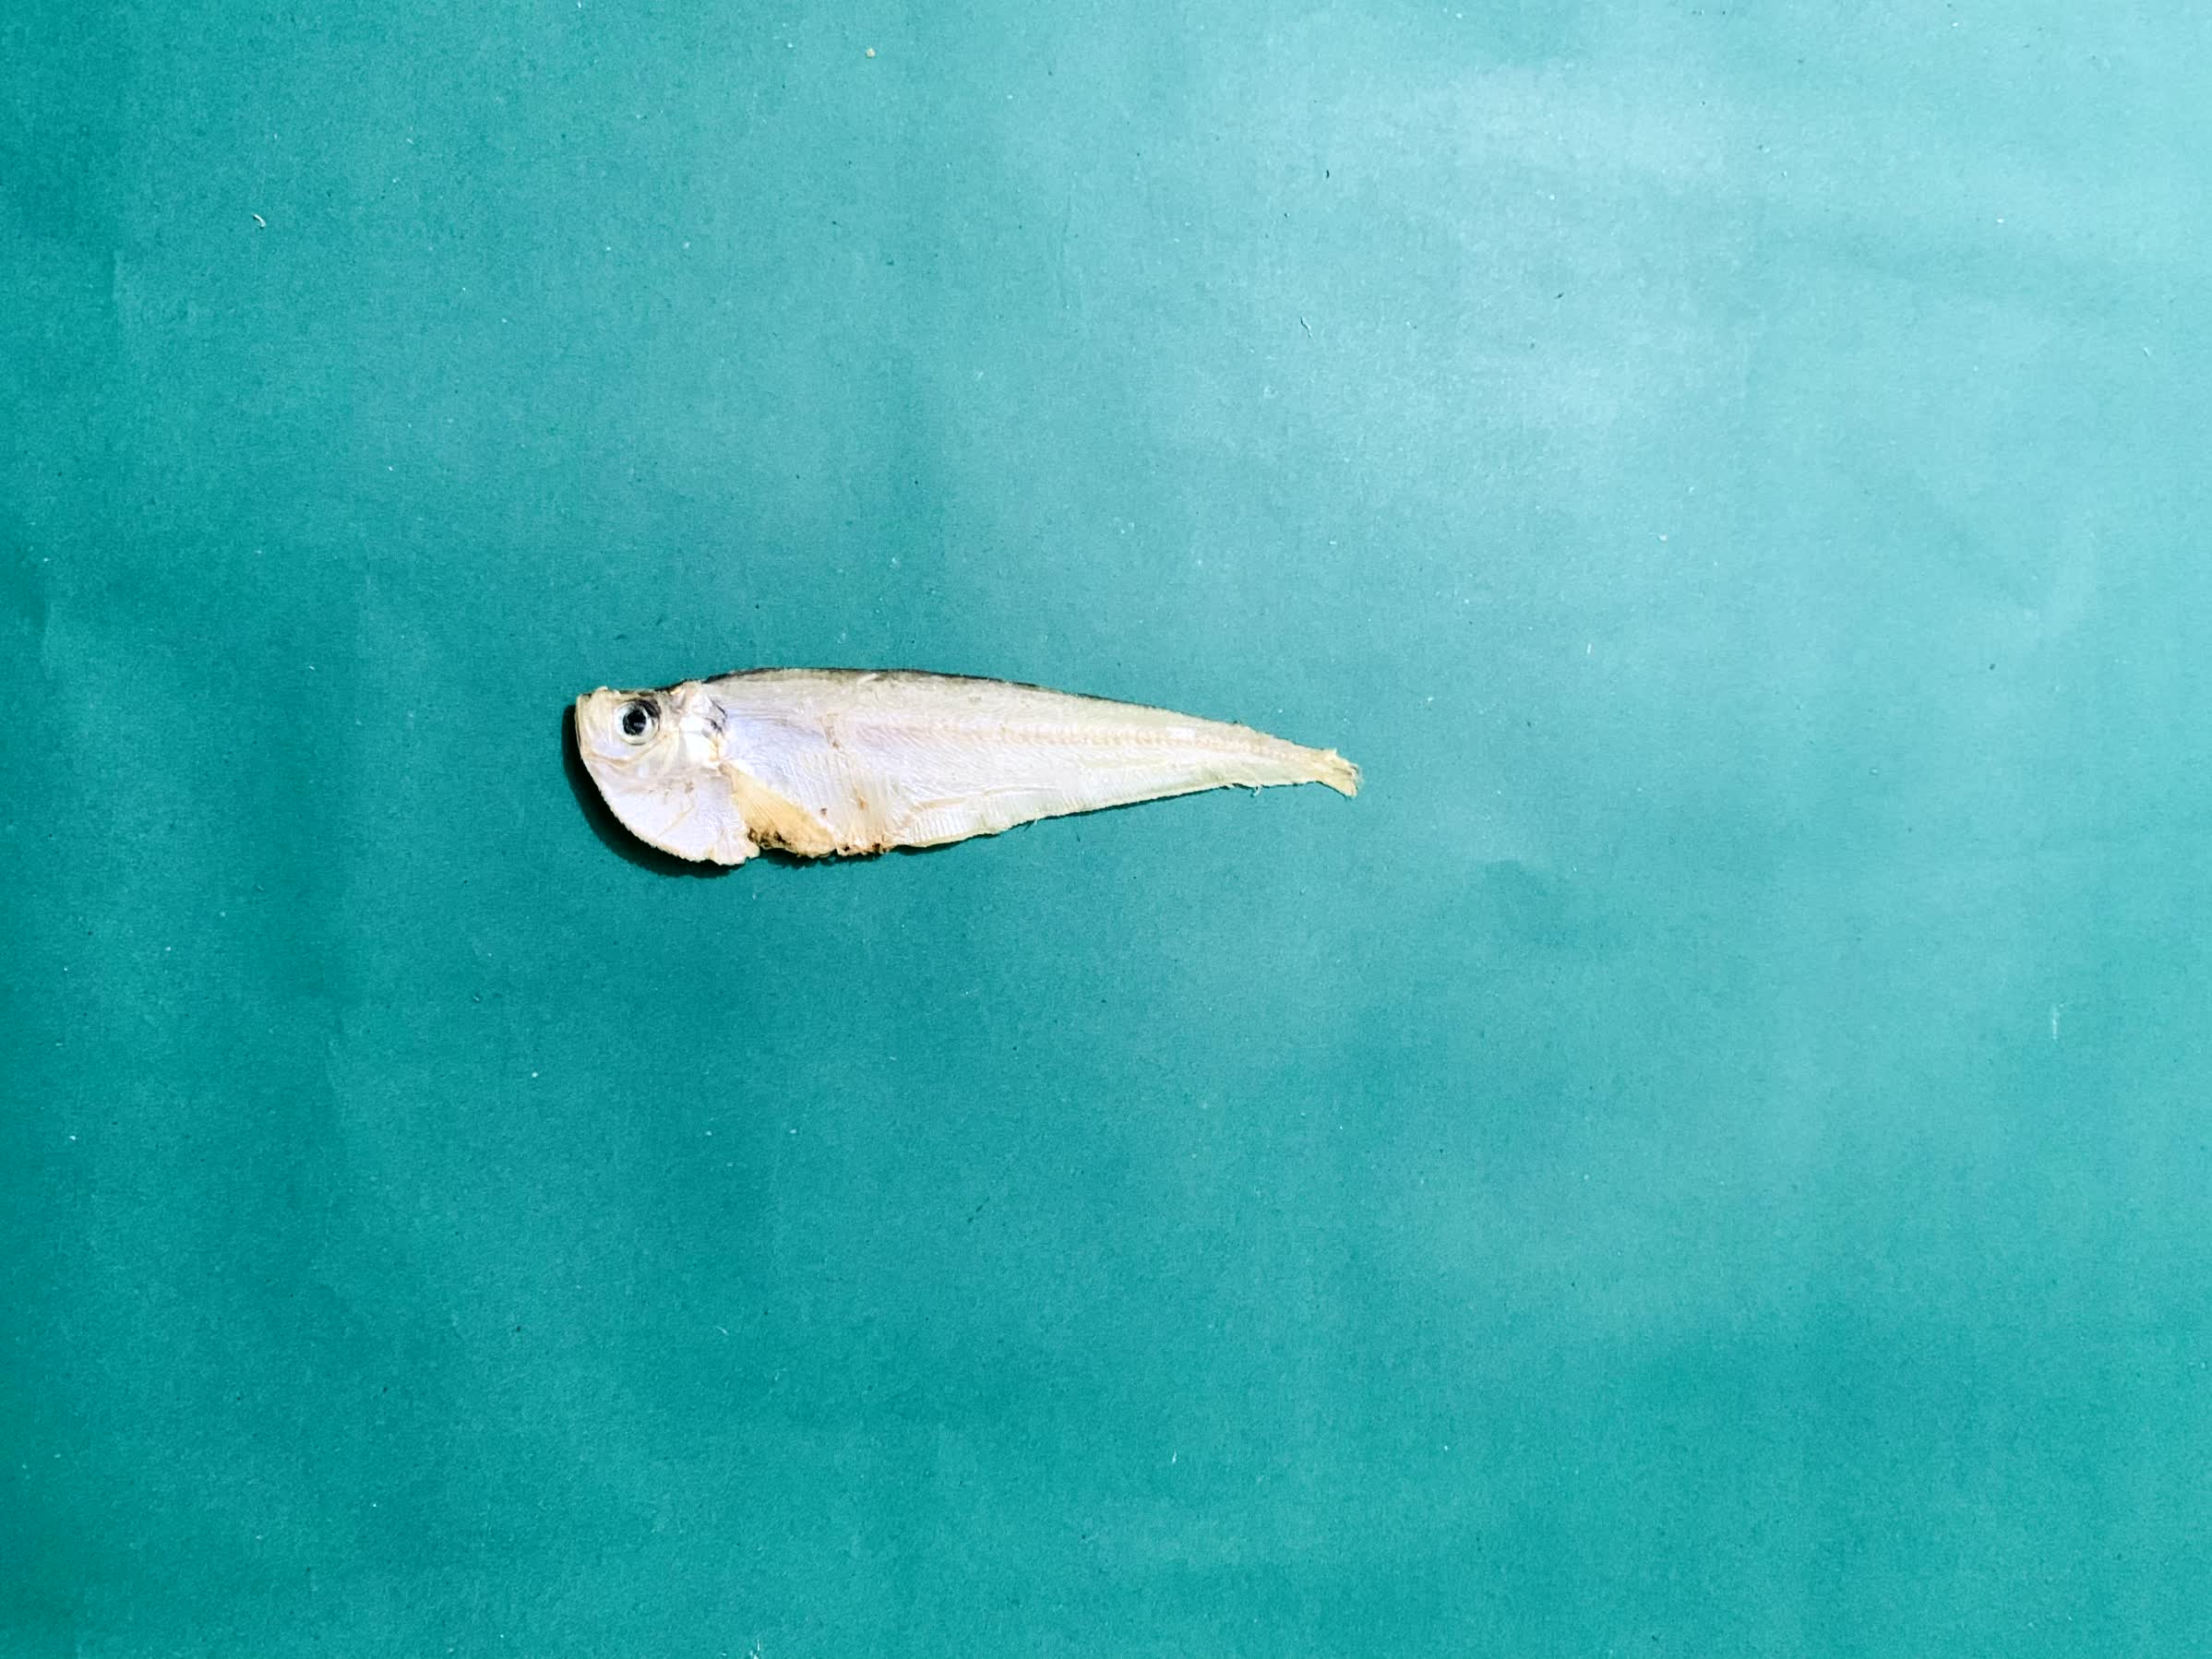
Species: Shukna Feuwa